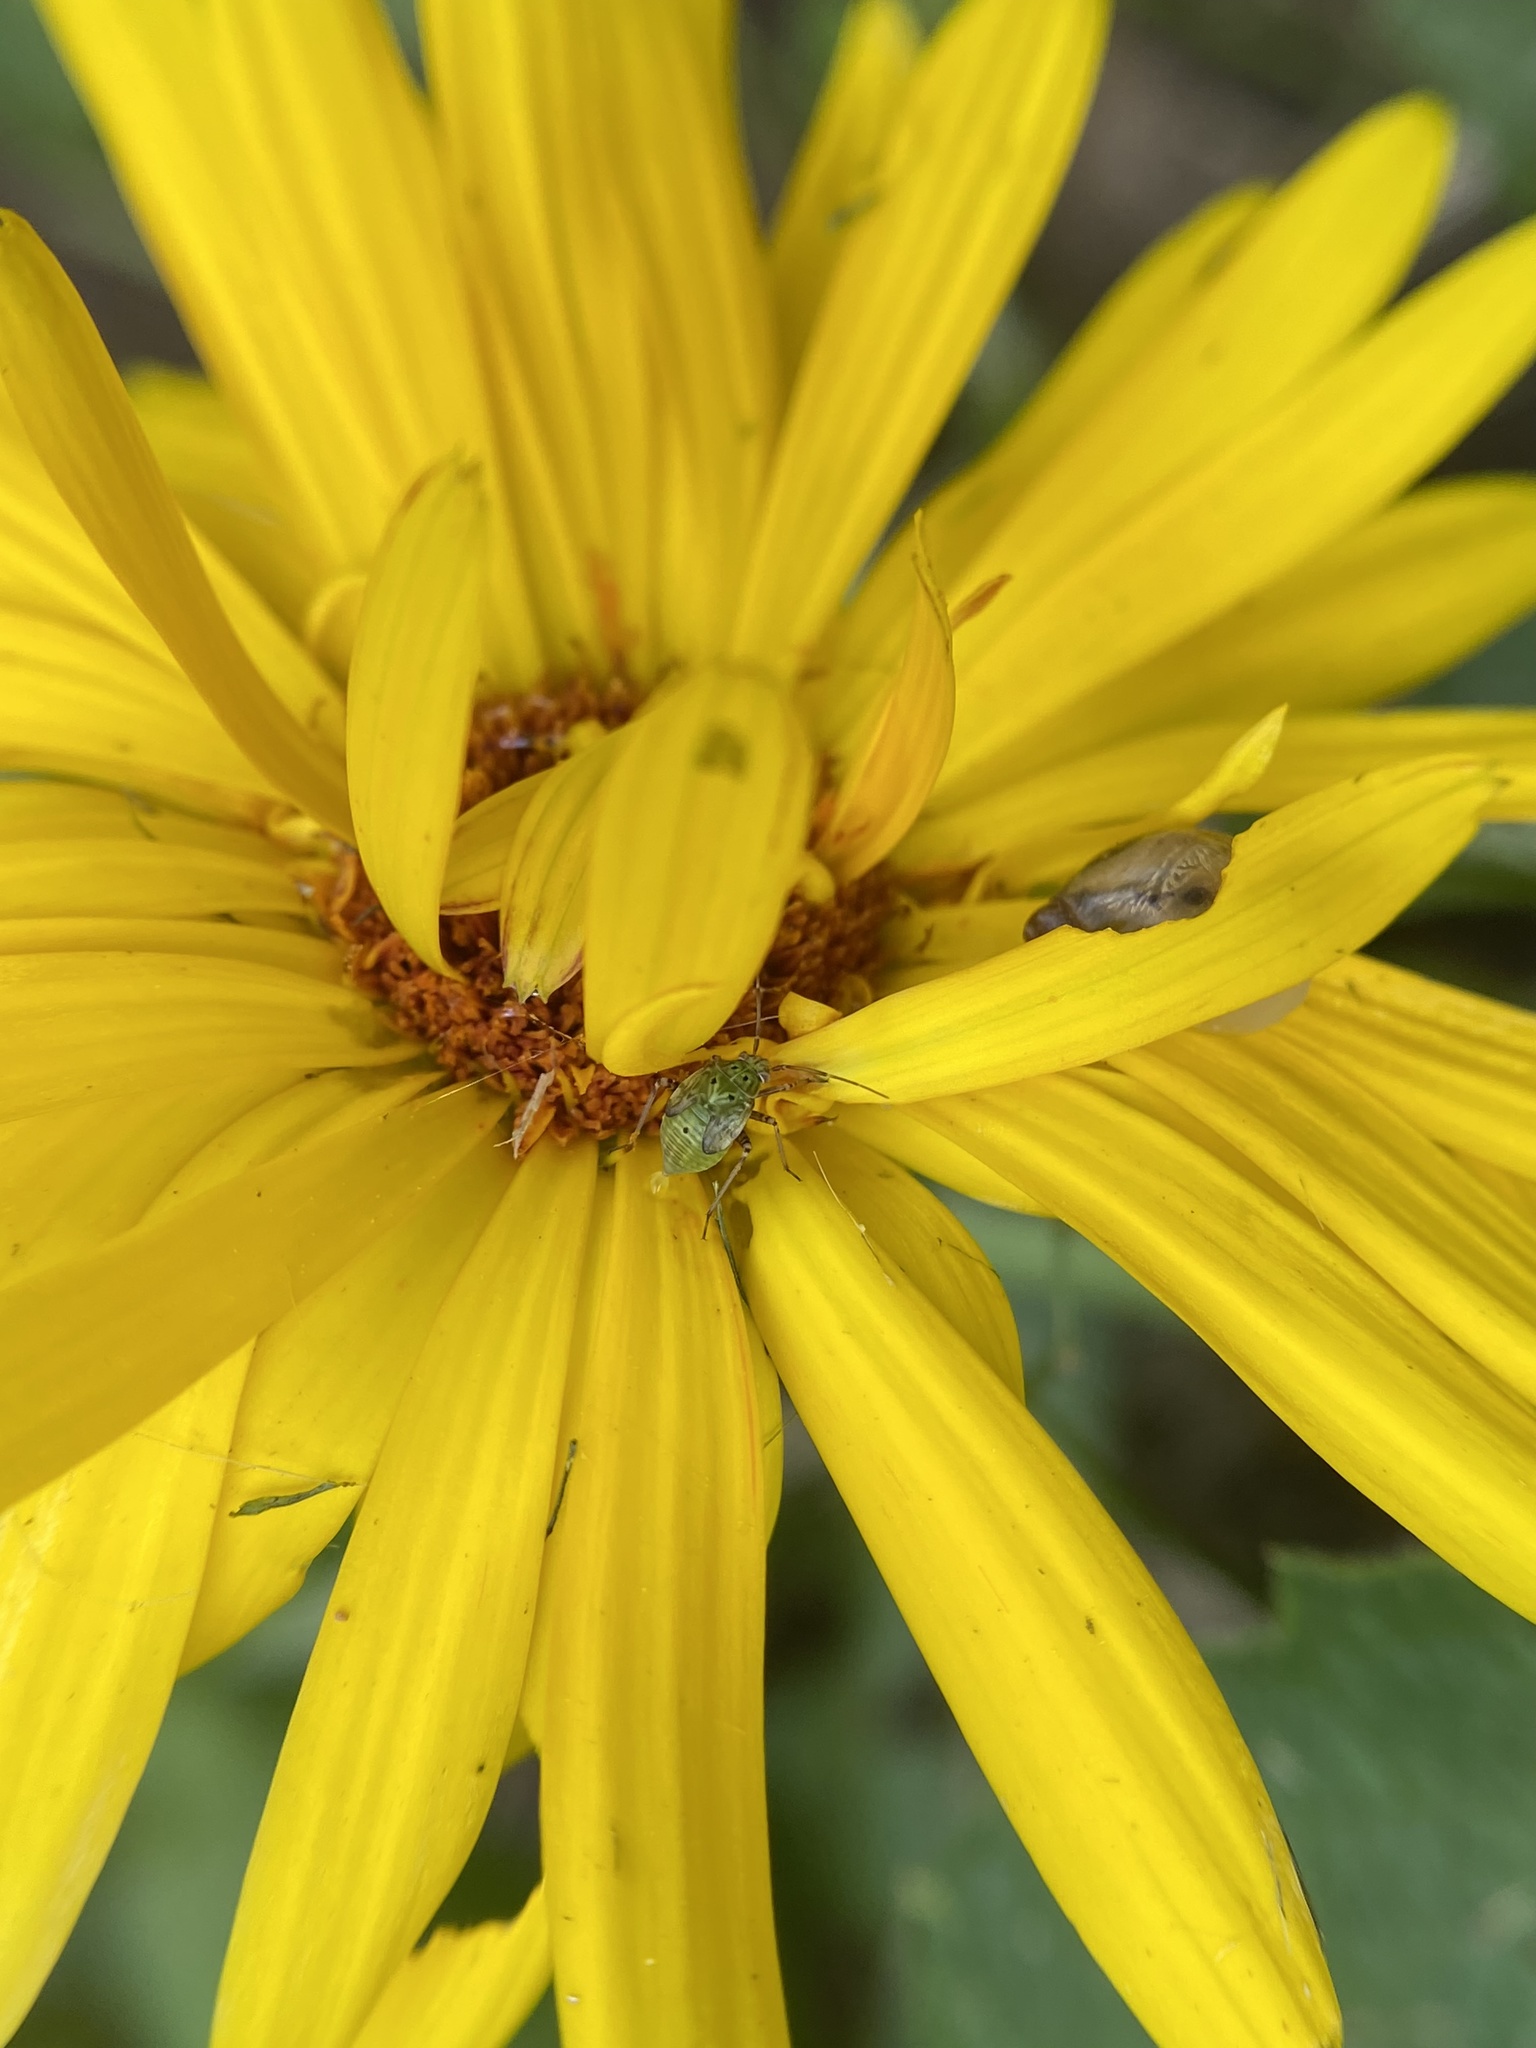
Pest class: lygus_bug